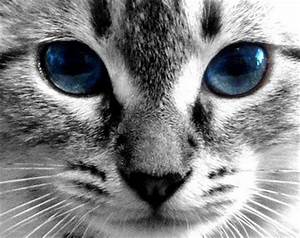
Label: gatto